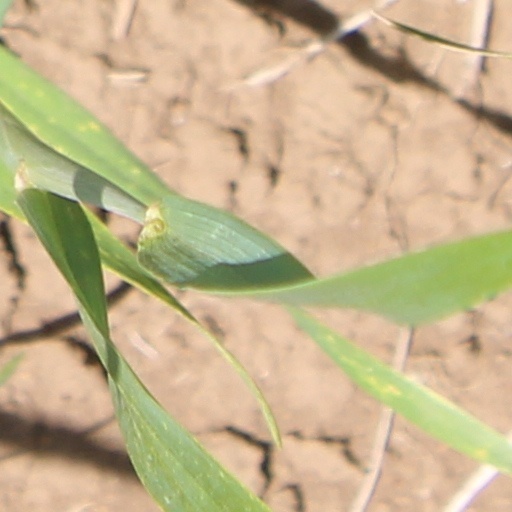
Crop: wheat